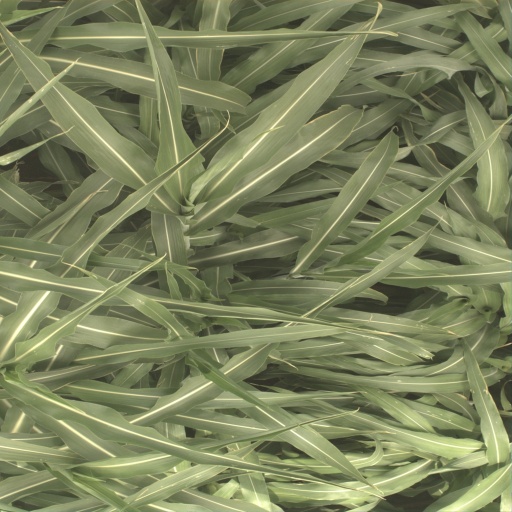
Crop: sorghum